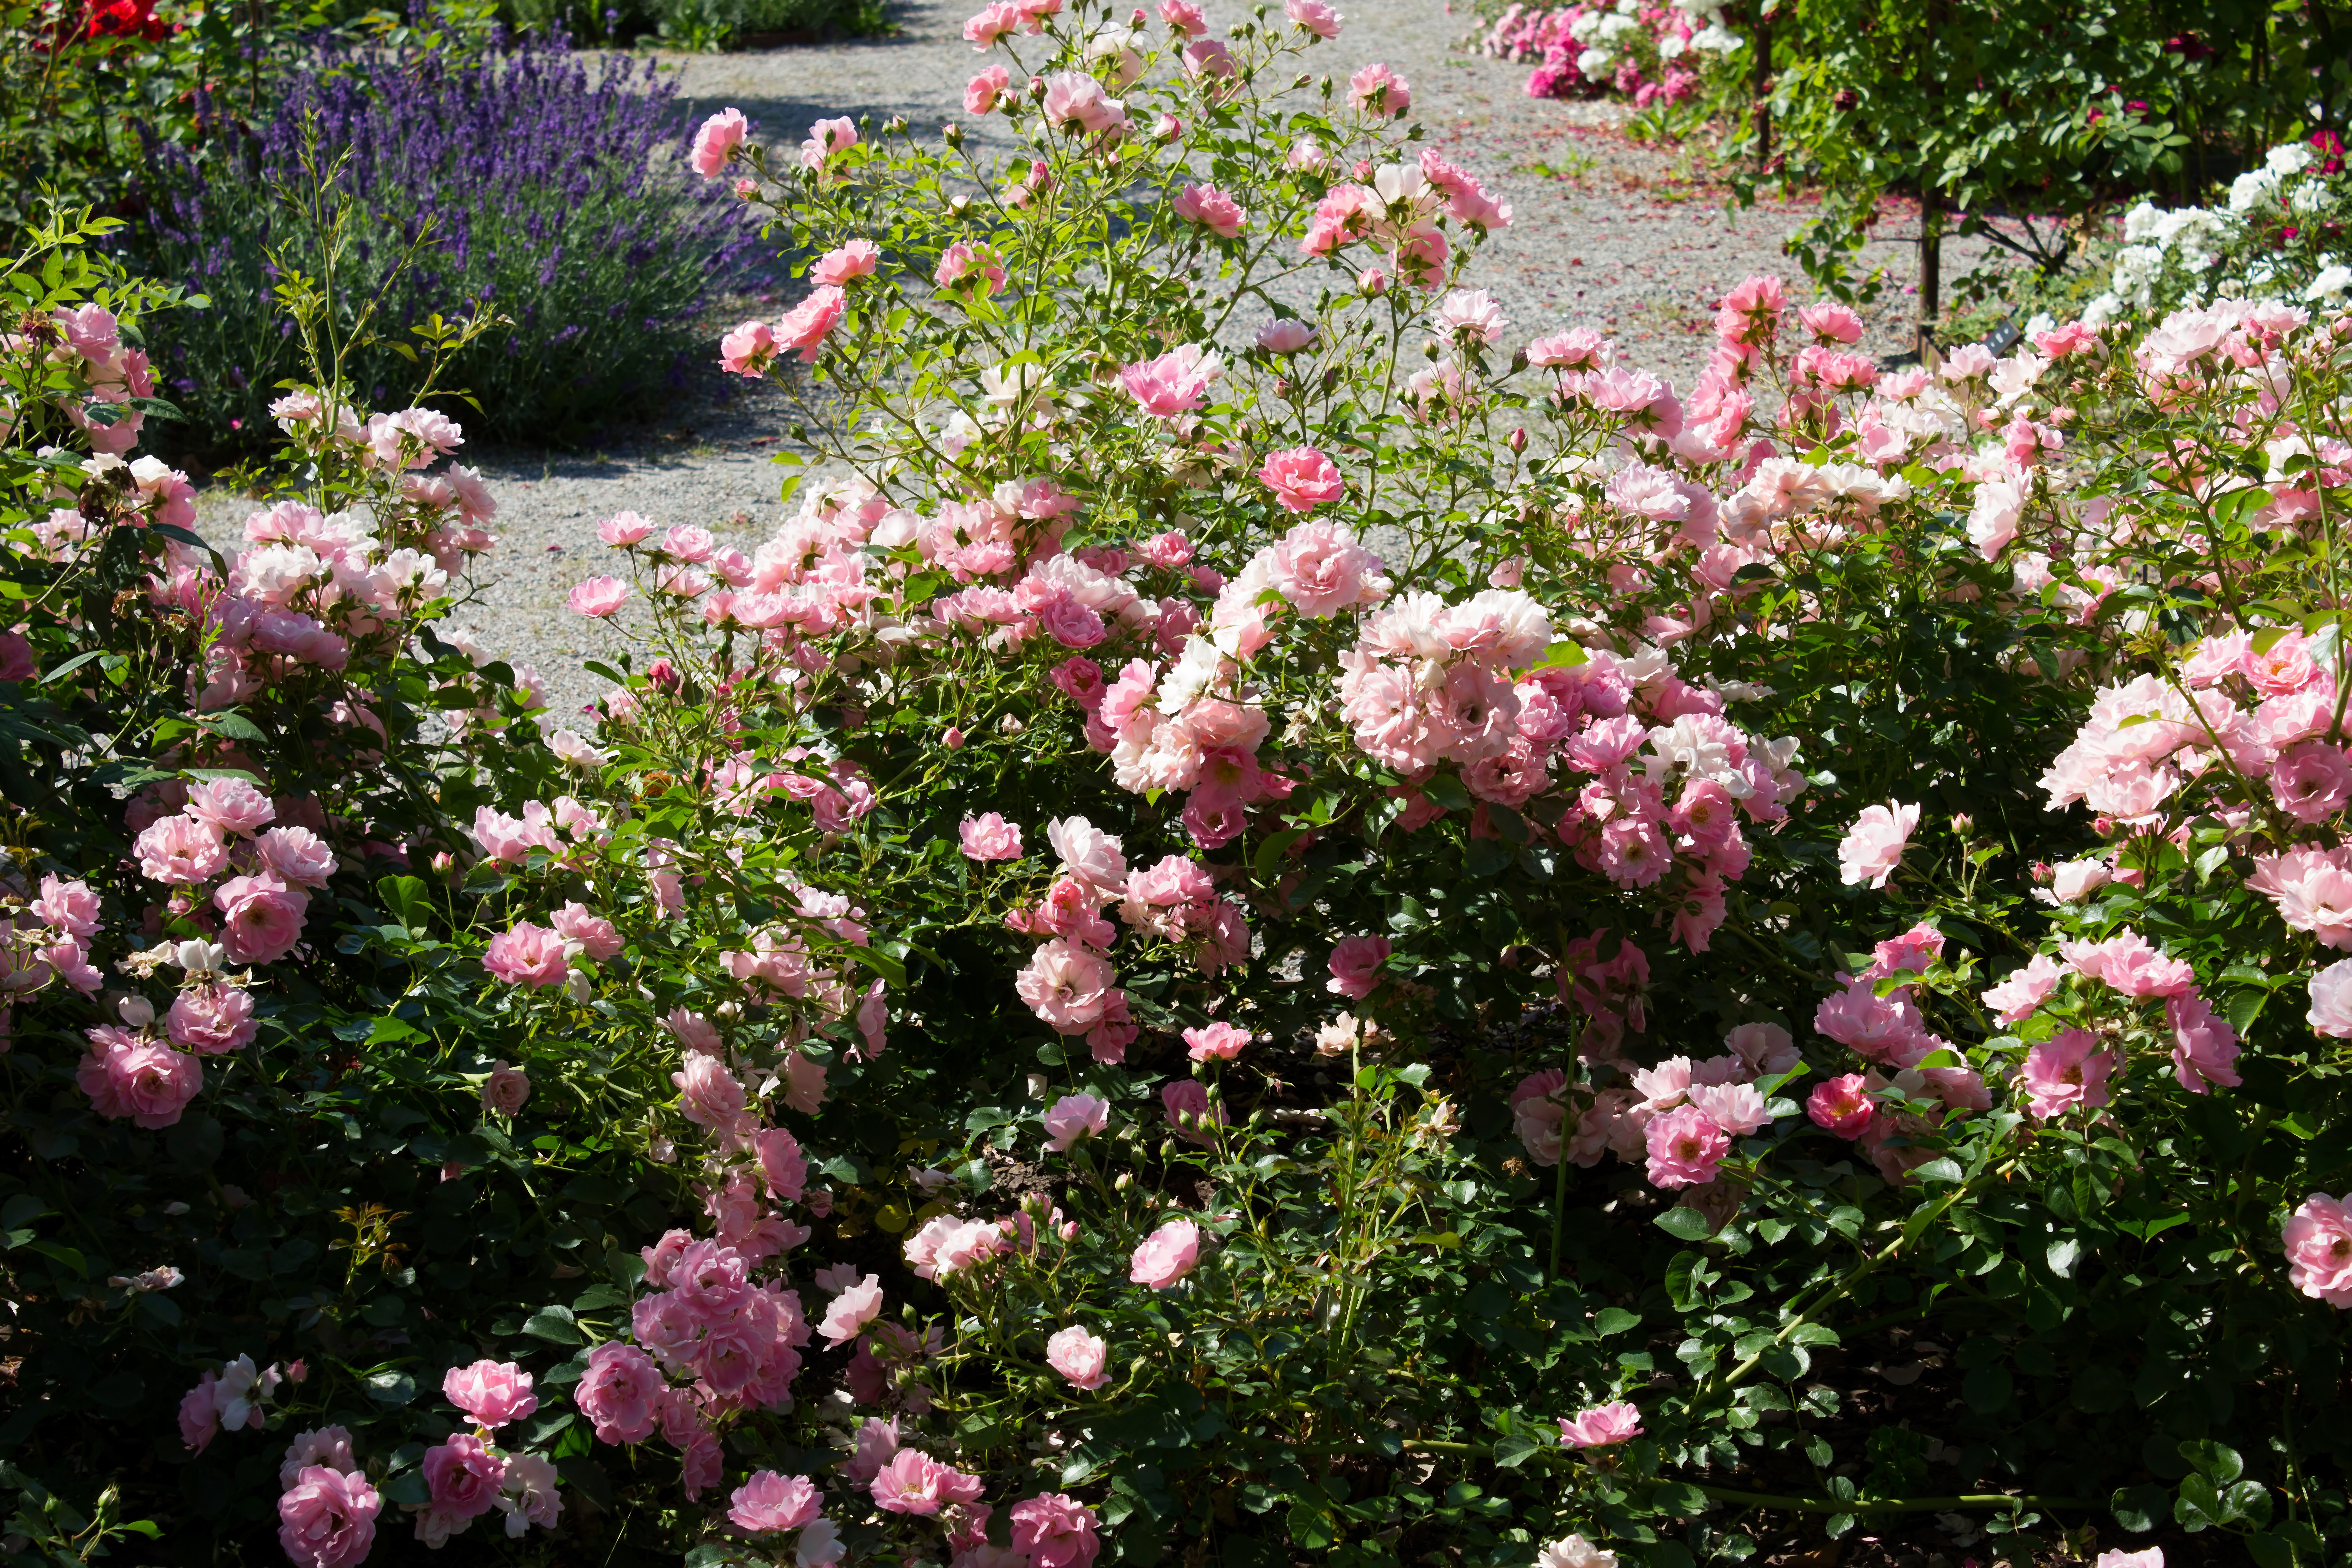
nature, blossom, plant, flower, summer, floral, love, rose, romance, romantic, botany, garden, pink, flora, roses, shrub, flowering plant, garden roses, rose family, land plant, rose order, rosa wichuraiana